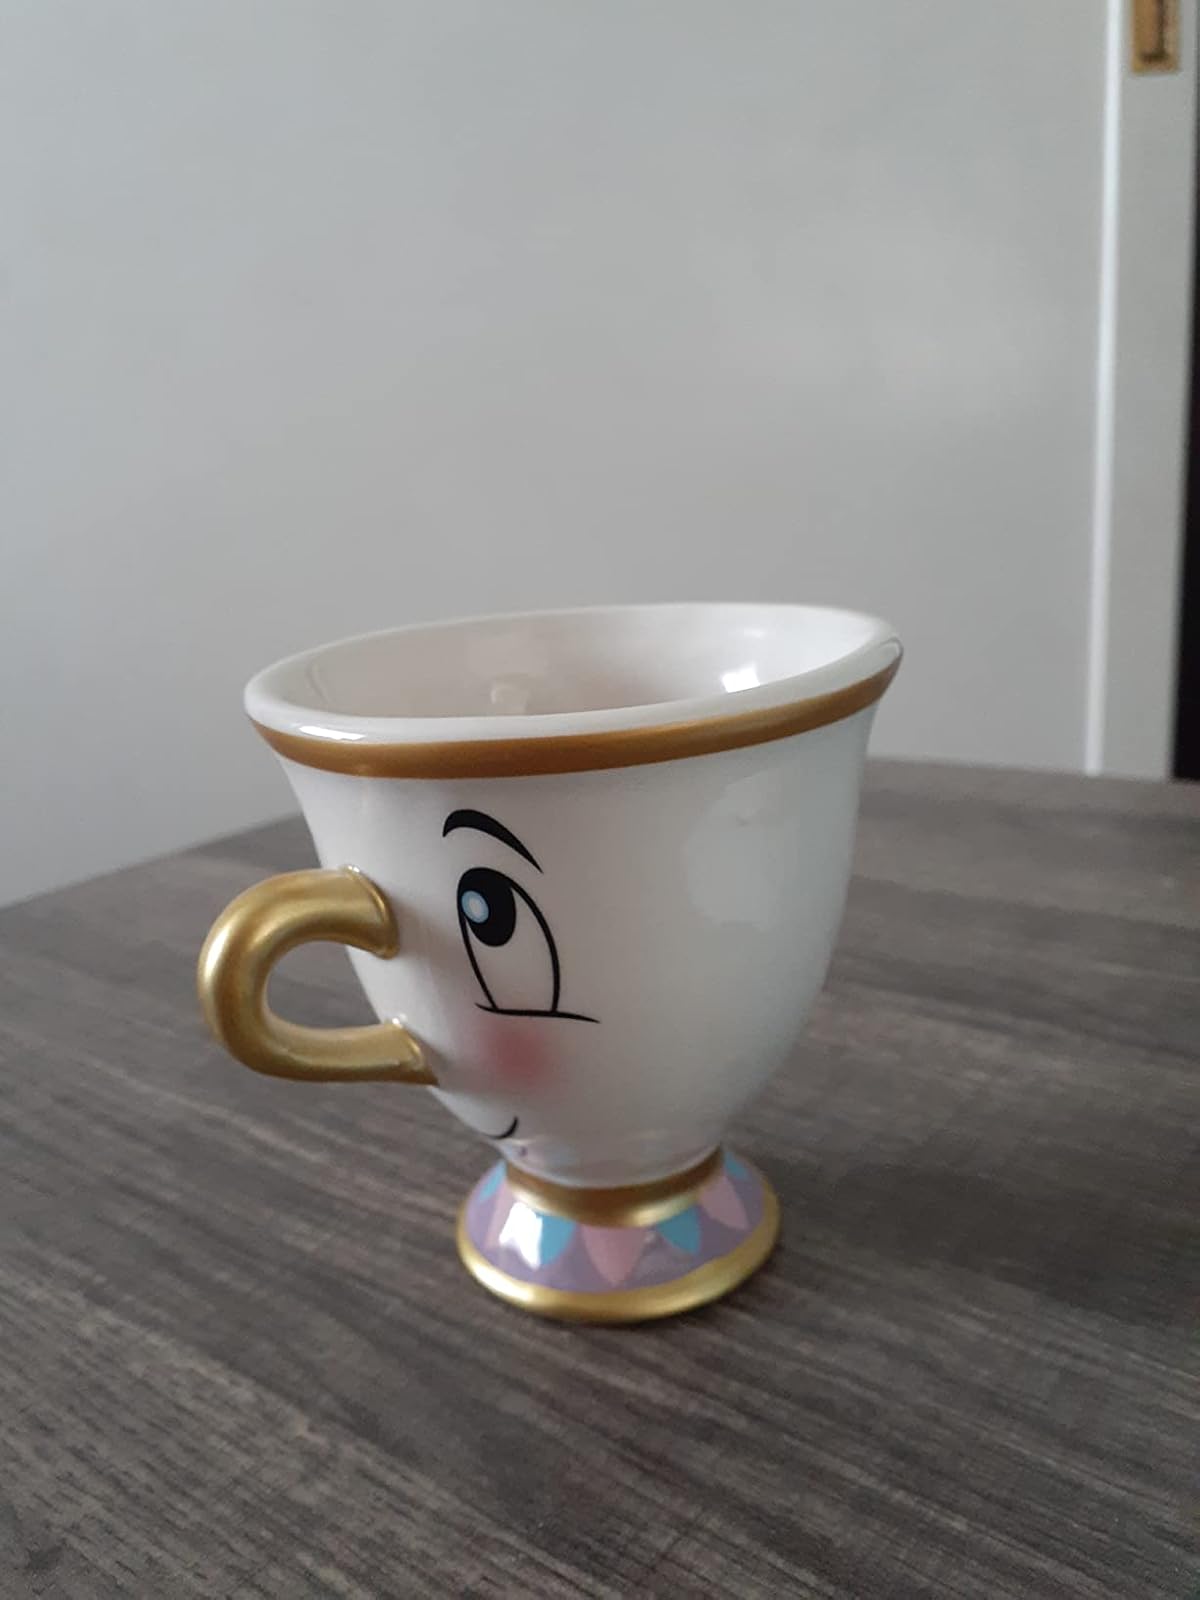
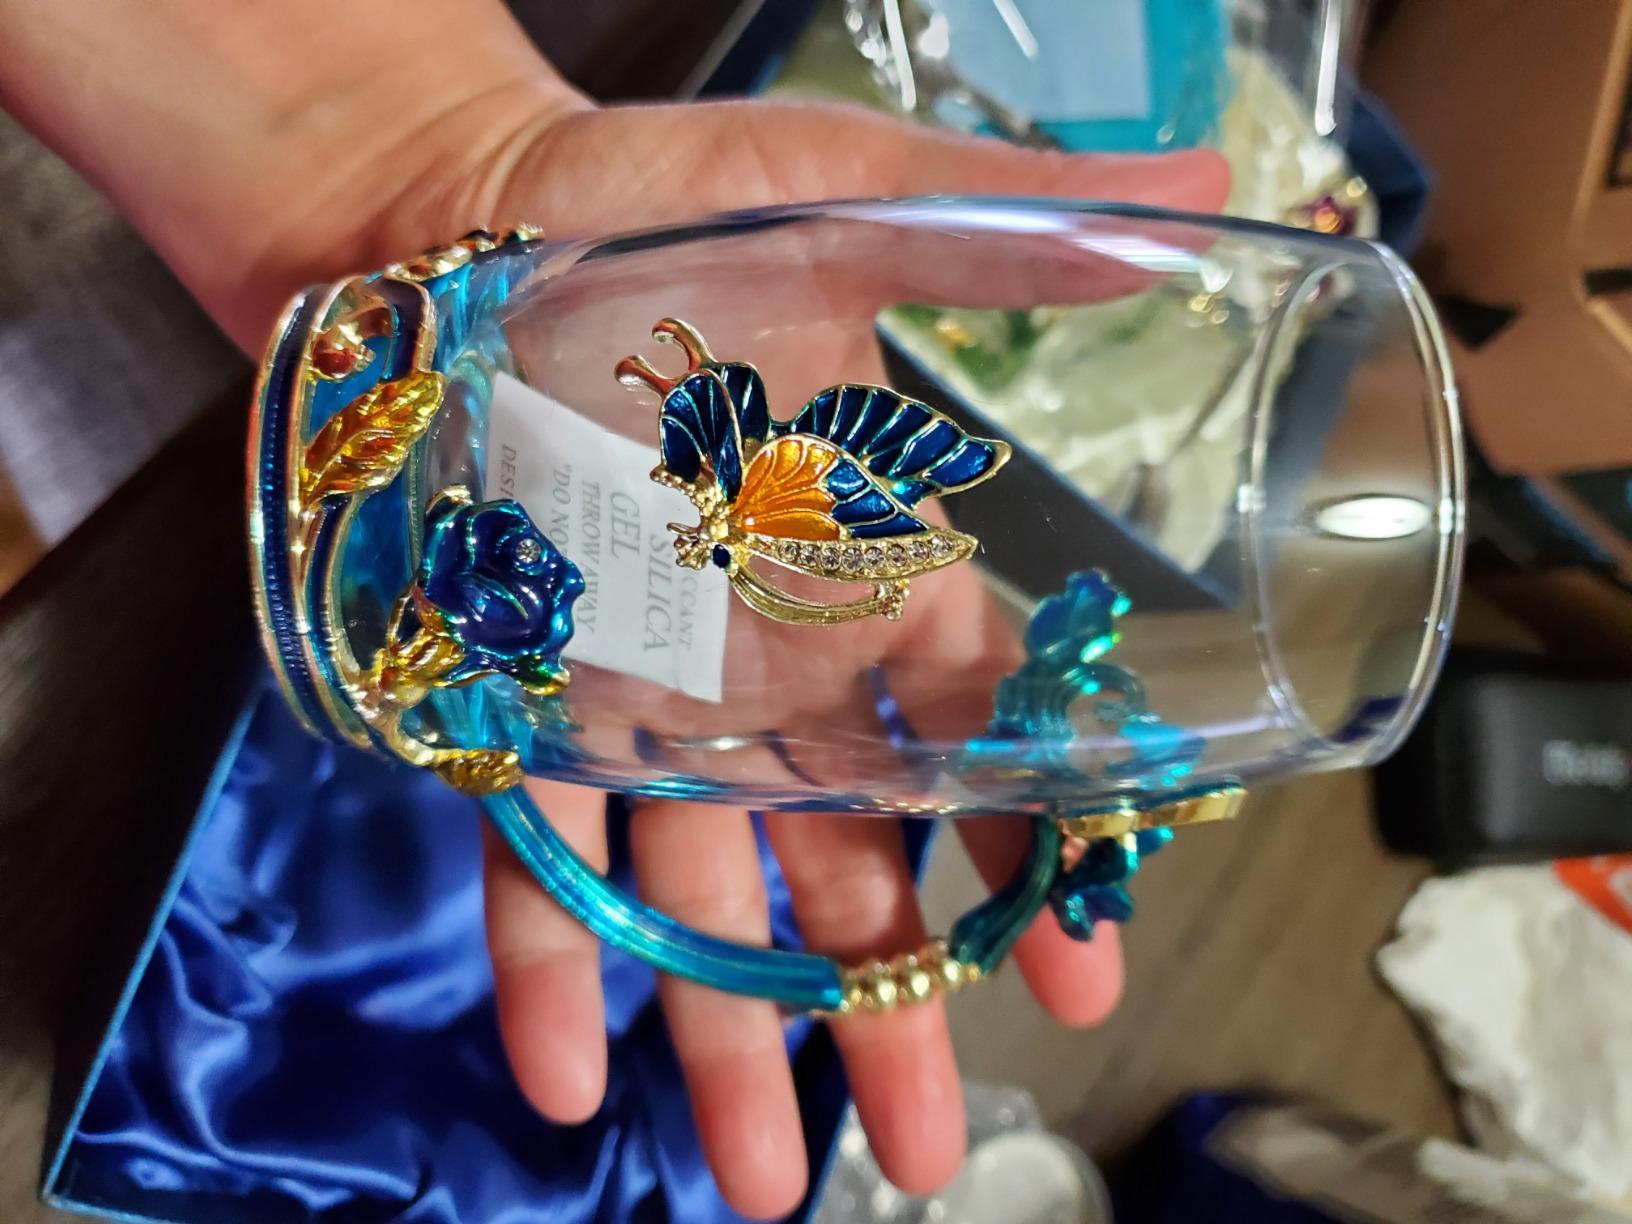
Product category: items_mug
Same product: no